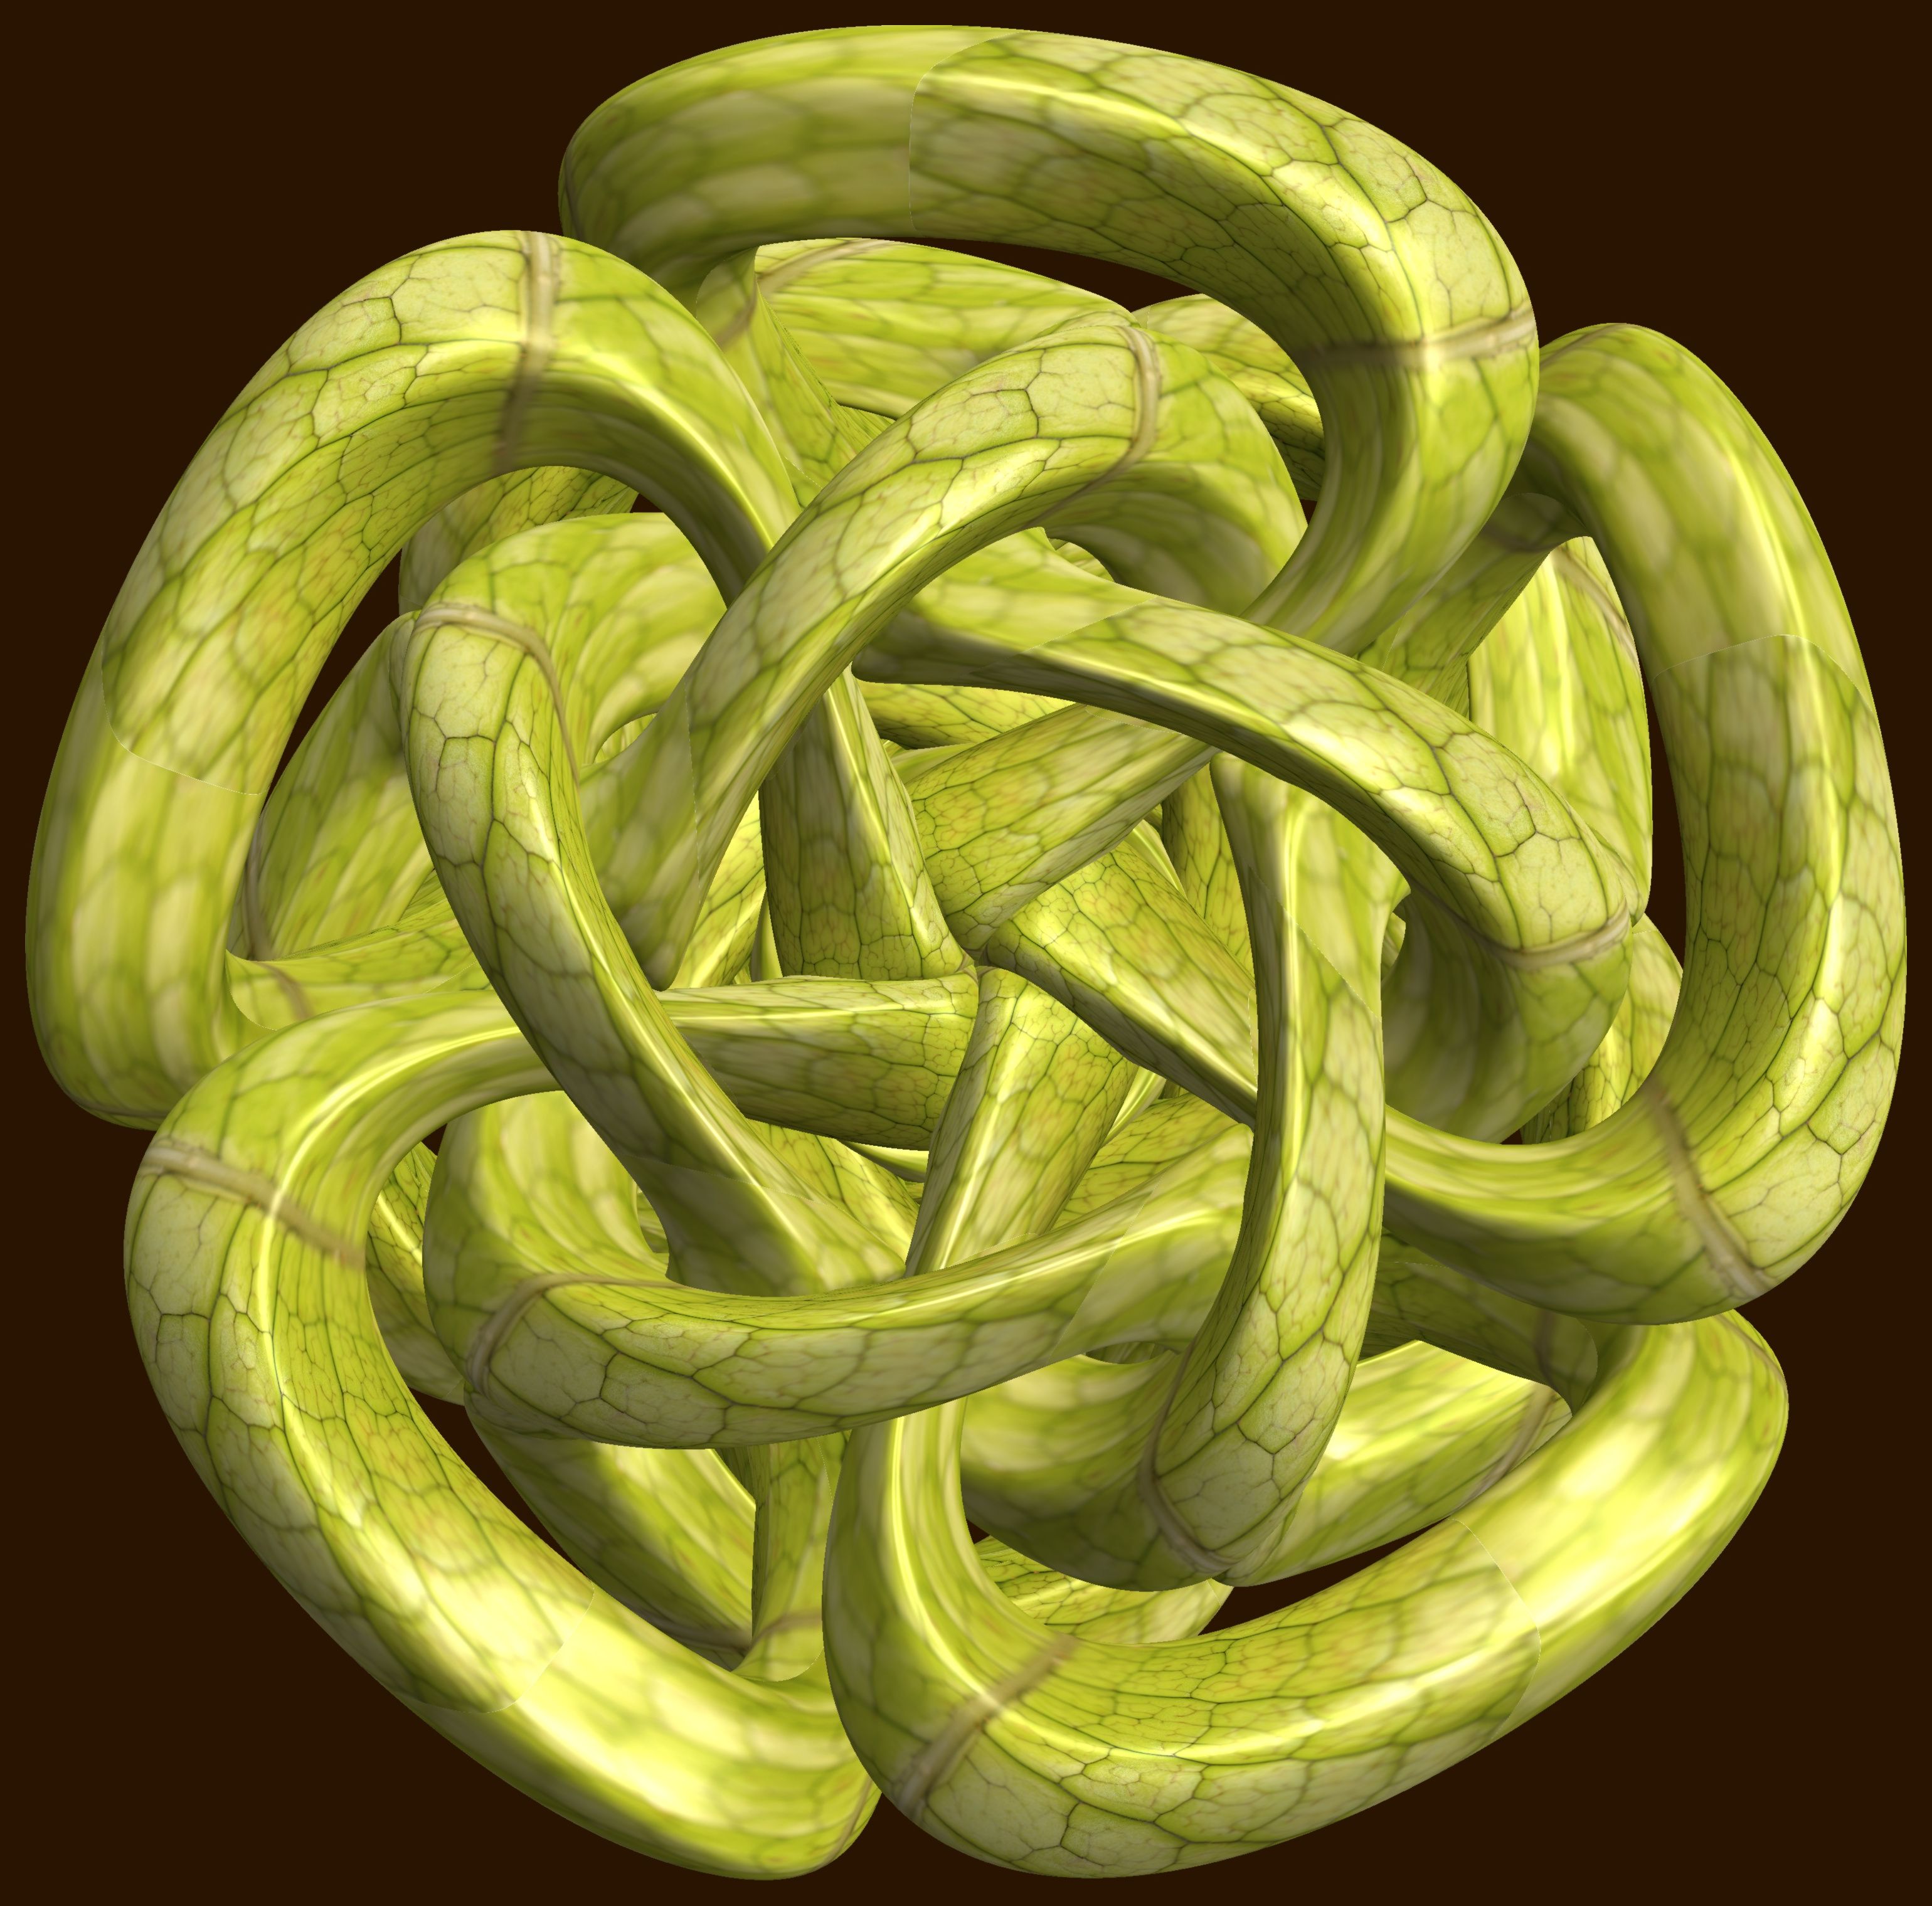
structure, plant, texture, pattern, food, produce, vegetable, crop, cuisine, figure, design, symmetry, 3d, graphic, knot, mathematica, cg, parametricplot3d, code, program, algorithm, abstruct, mapping, flowering plant, land plant, fiddlehead fern